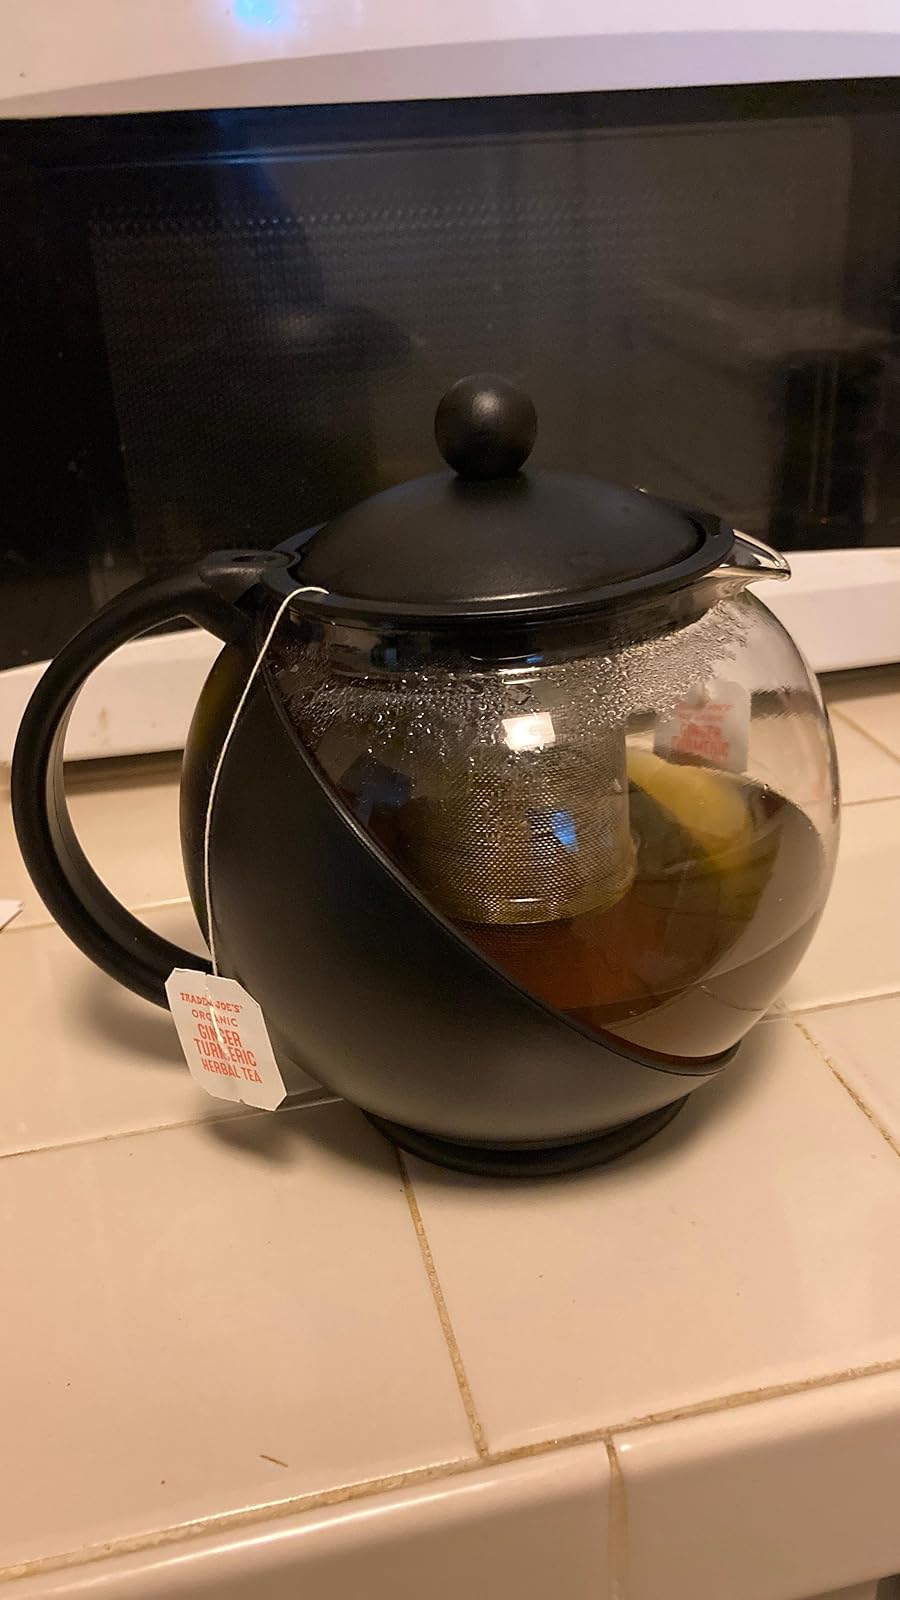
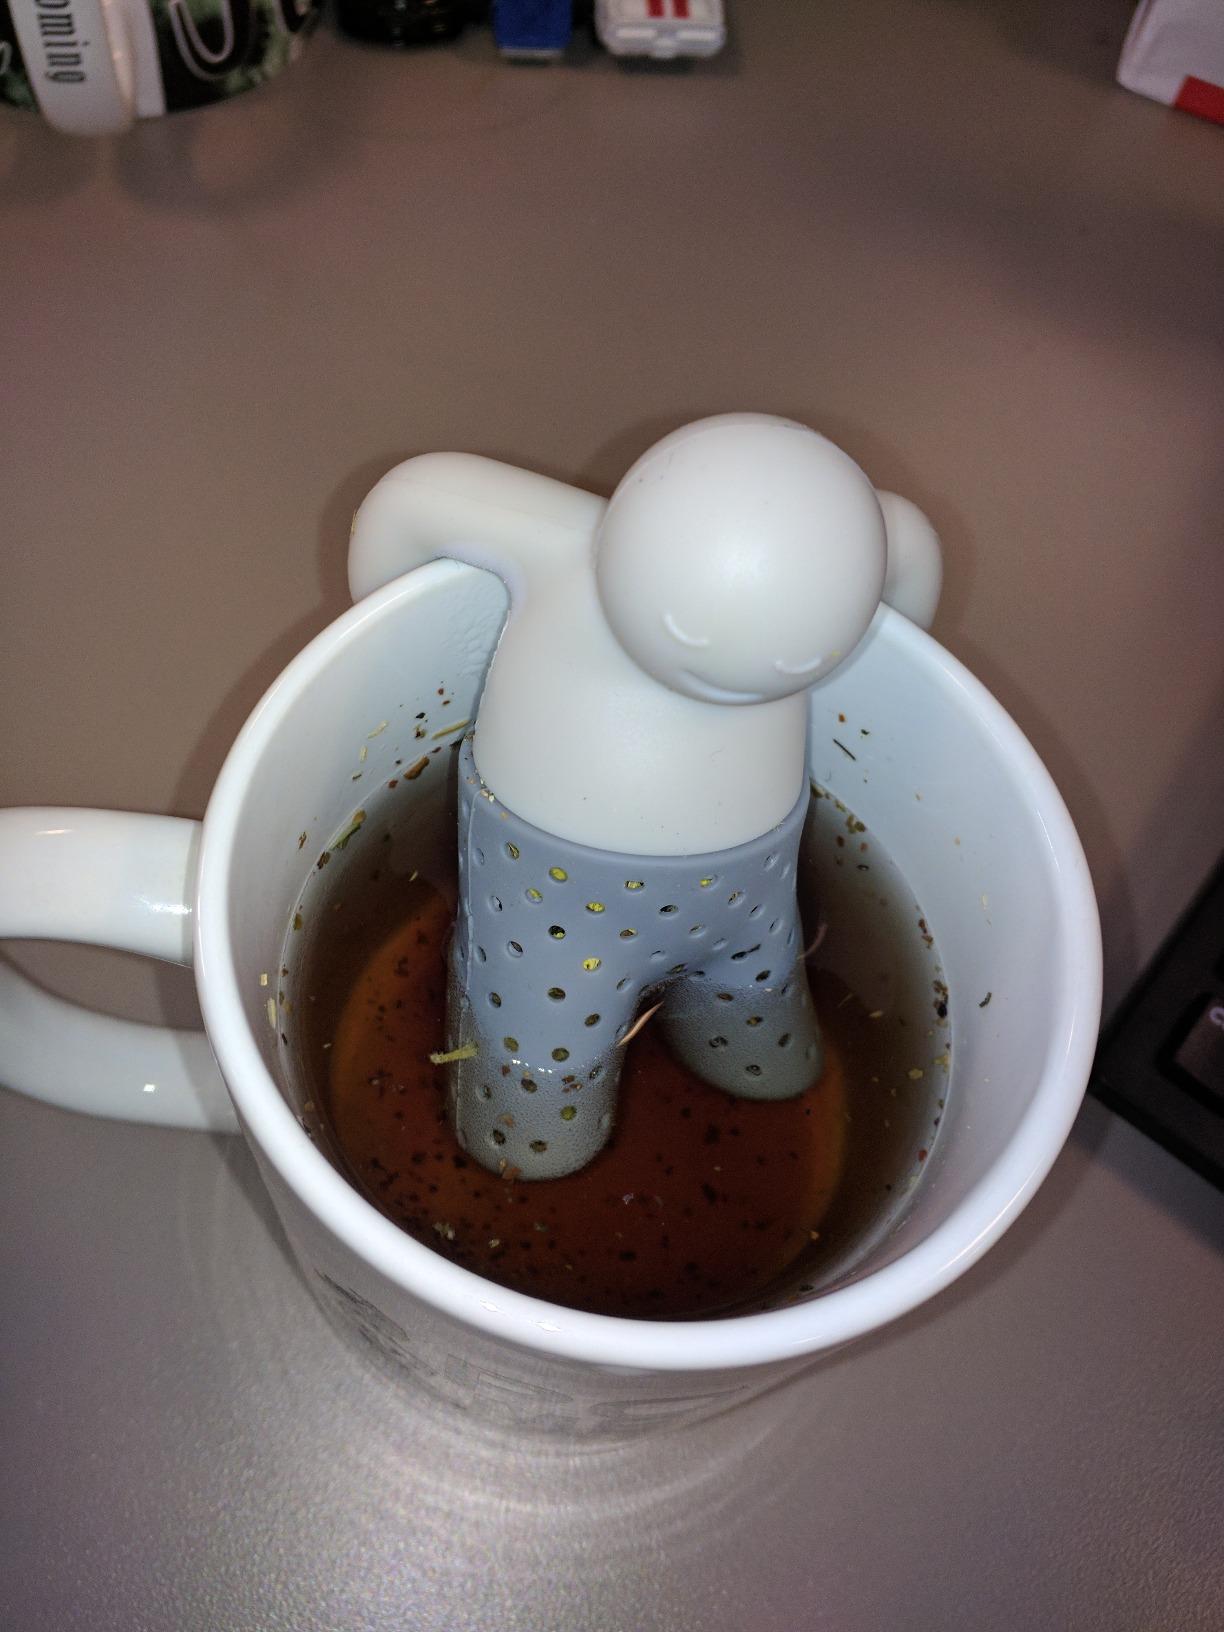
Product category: items_tea
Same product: no